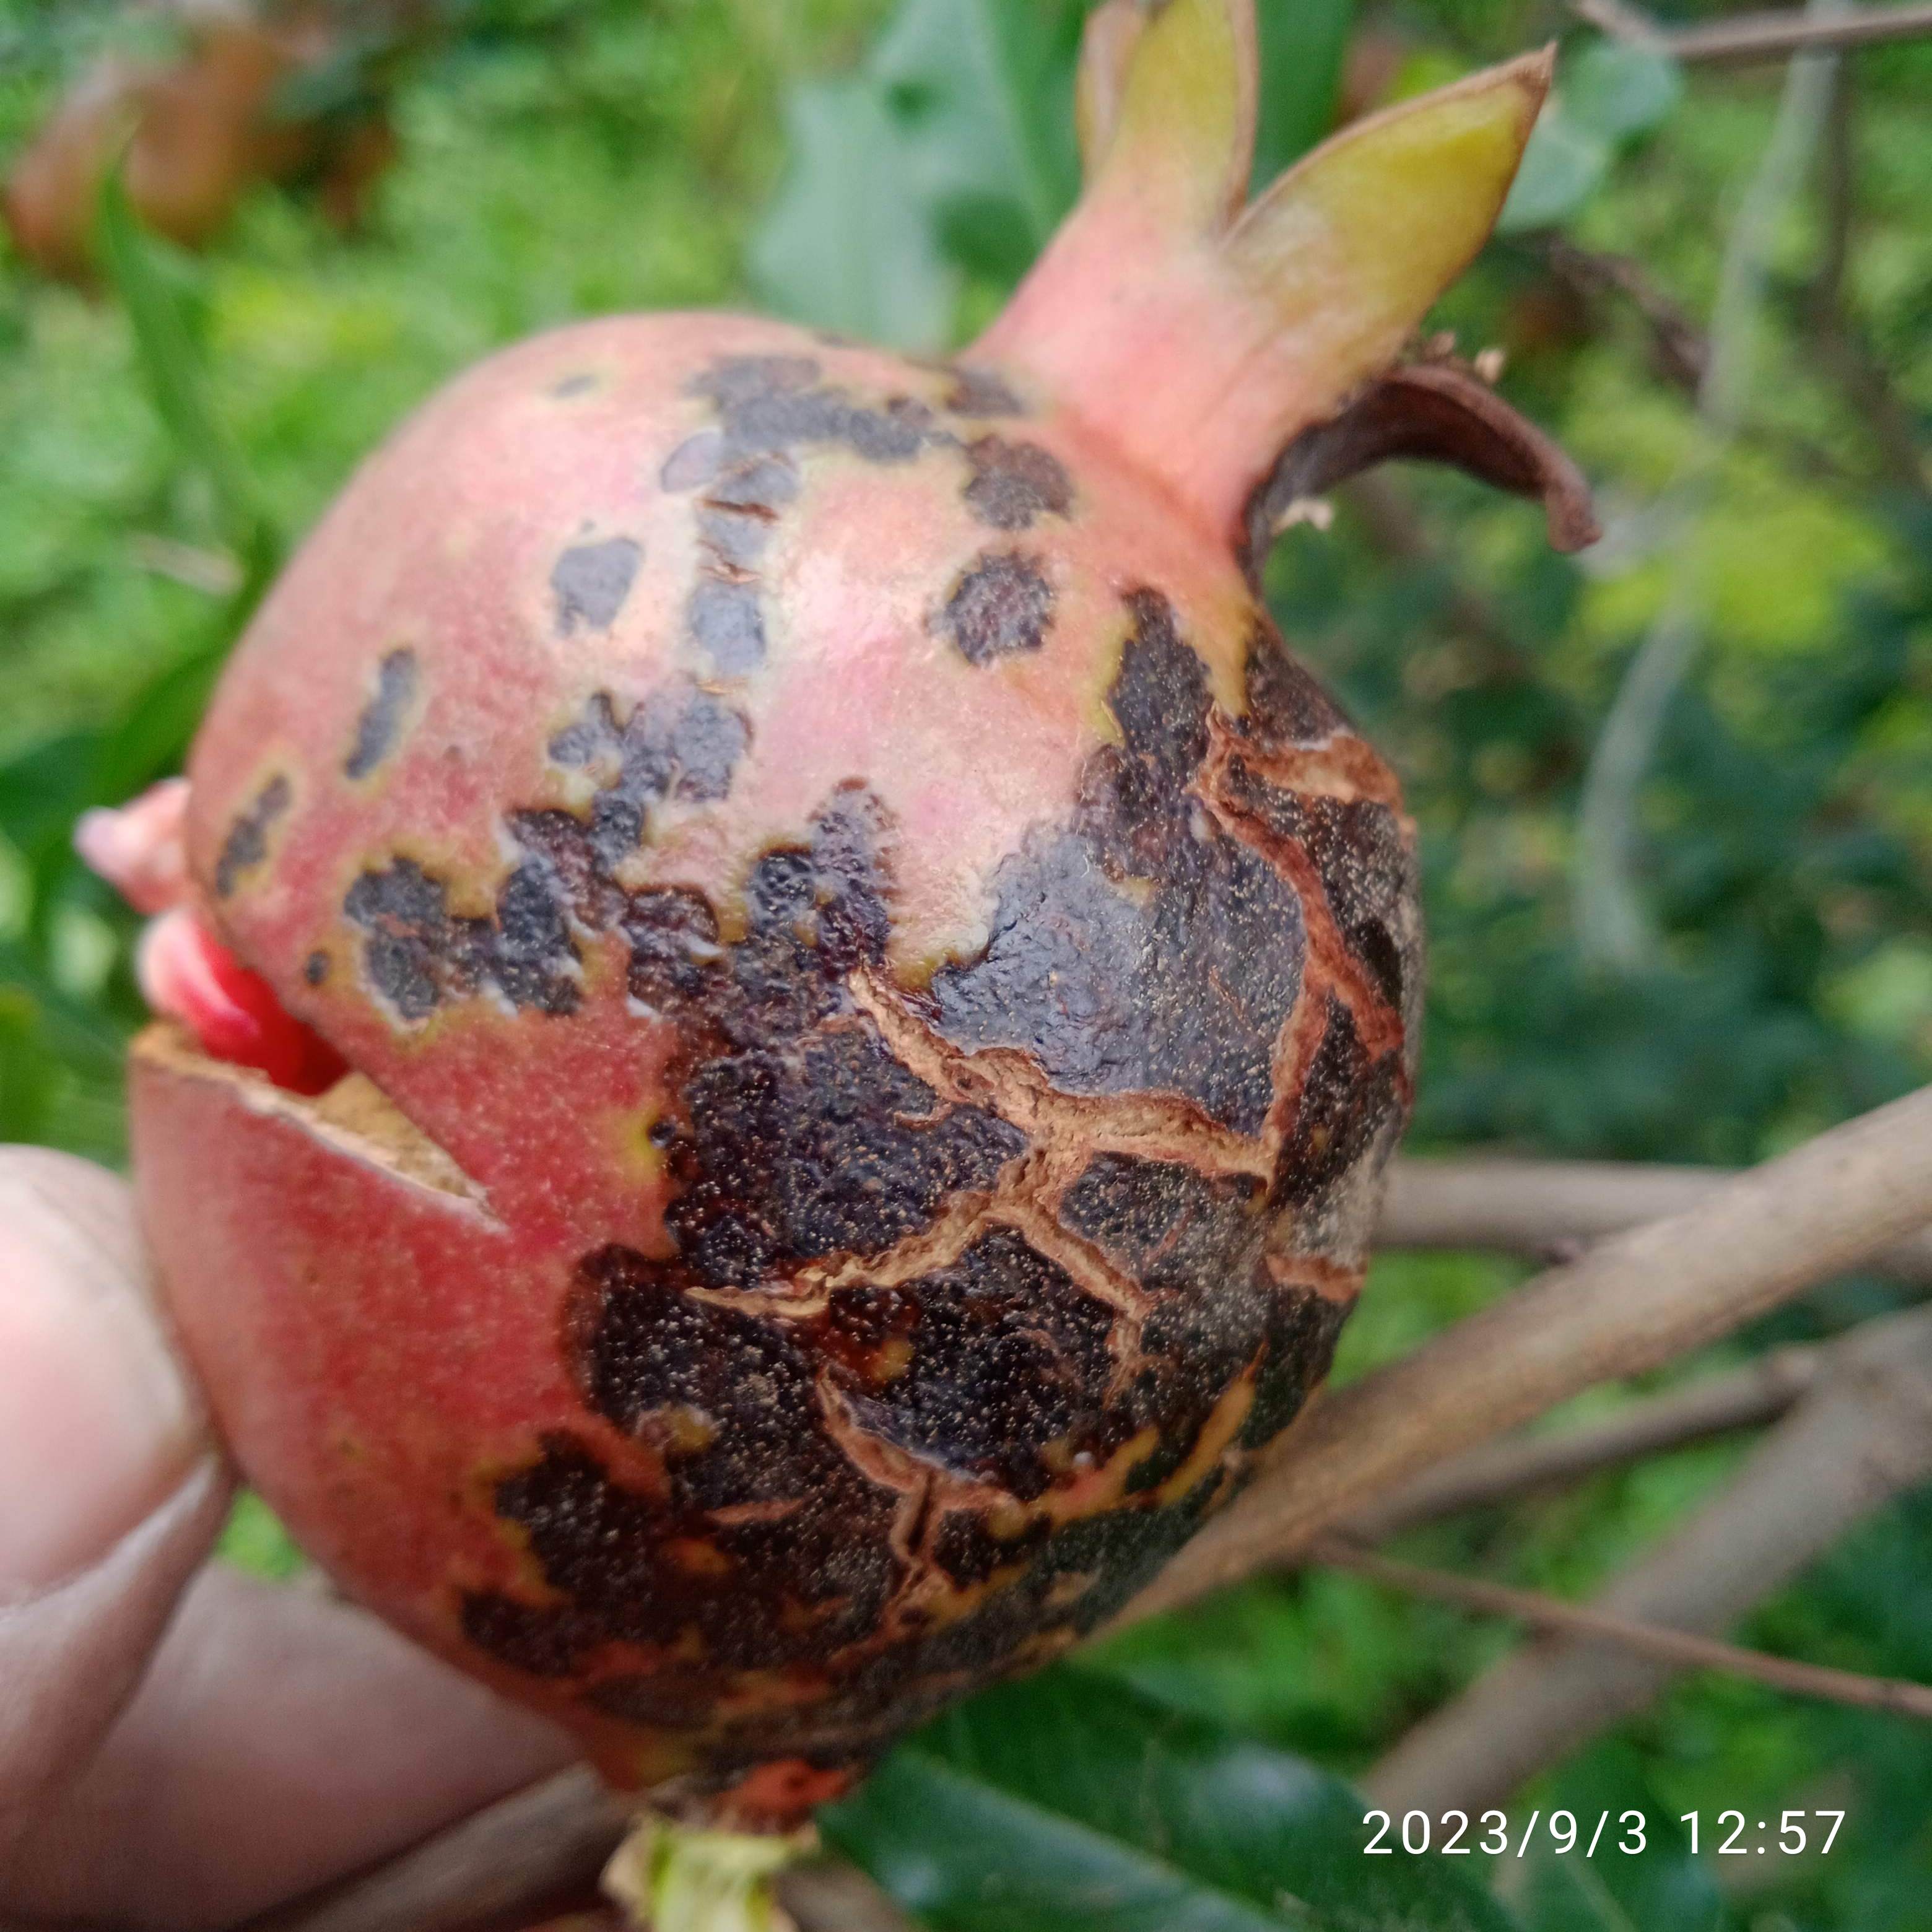
Label: Anthracnose